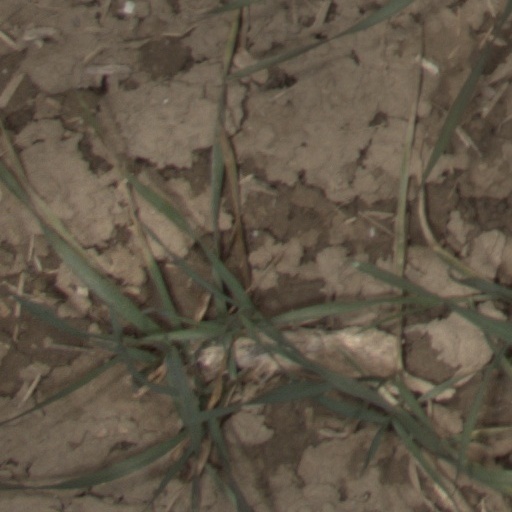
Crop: wheat